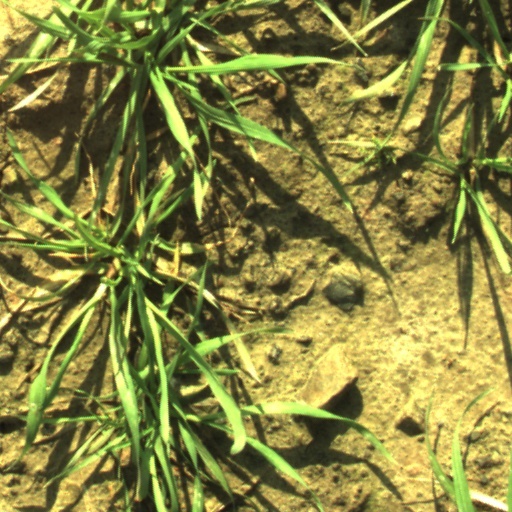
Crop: wheat